Raquel Meller

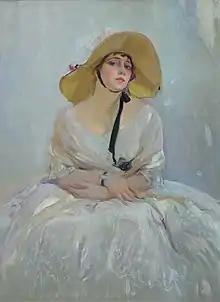
Painting of Raquel Meller by Joaquín Sorolla (1918)

Around that time she met a famous singer, Marta Oliver, a regular at the clothes shop. Under the tutelage of Oliver, the young singer made her debut in the lounge La Gran Peña in February 1908 under the name "La Bella Rachel". Subsequently, she changed her name to Raquel Meller. On 16 September 1911, she made her grand debut at the Teatro Arnau in Barcelona.